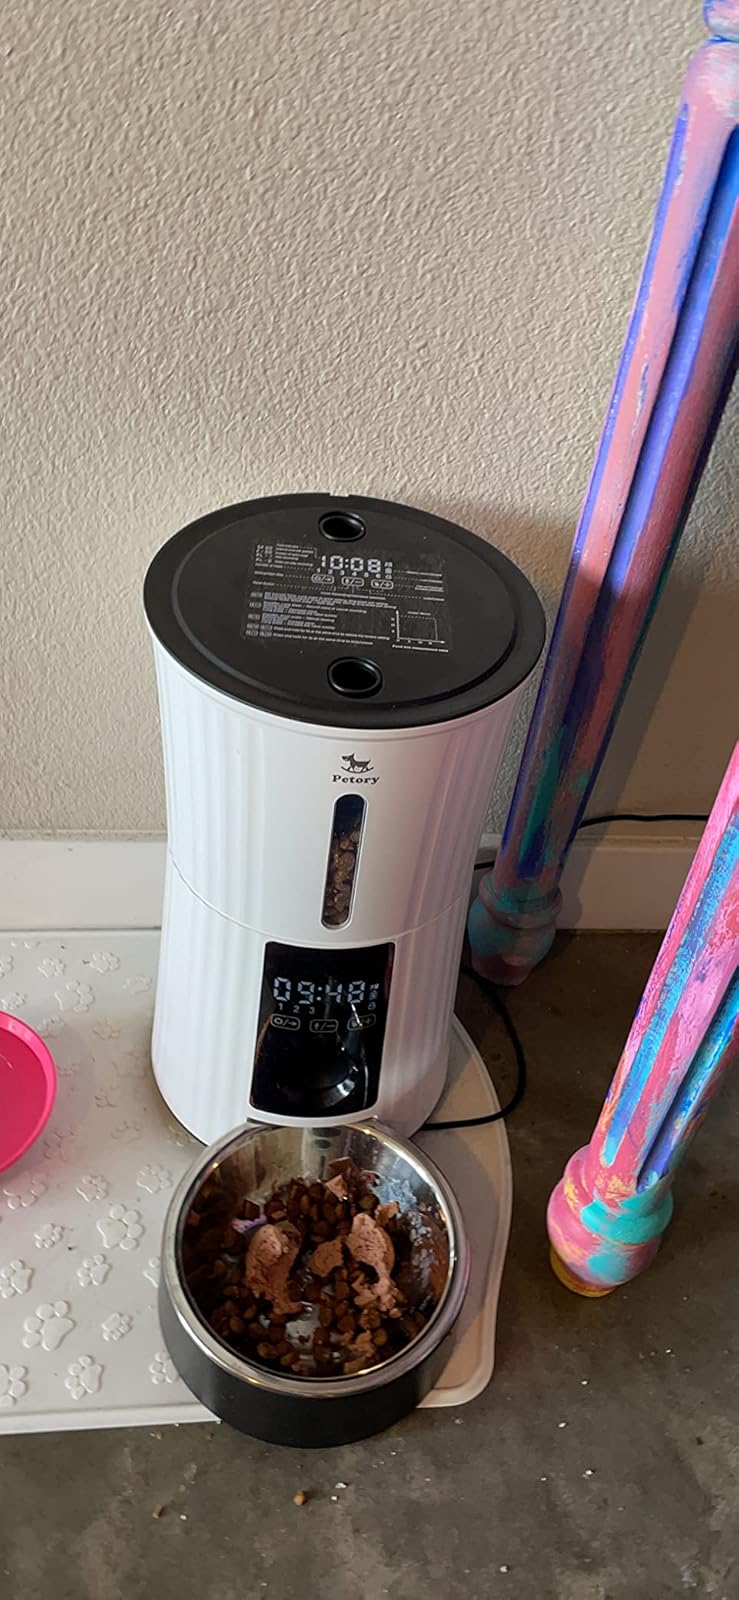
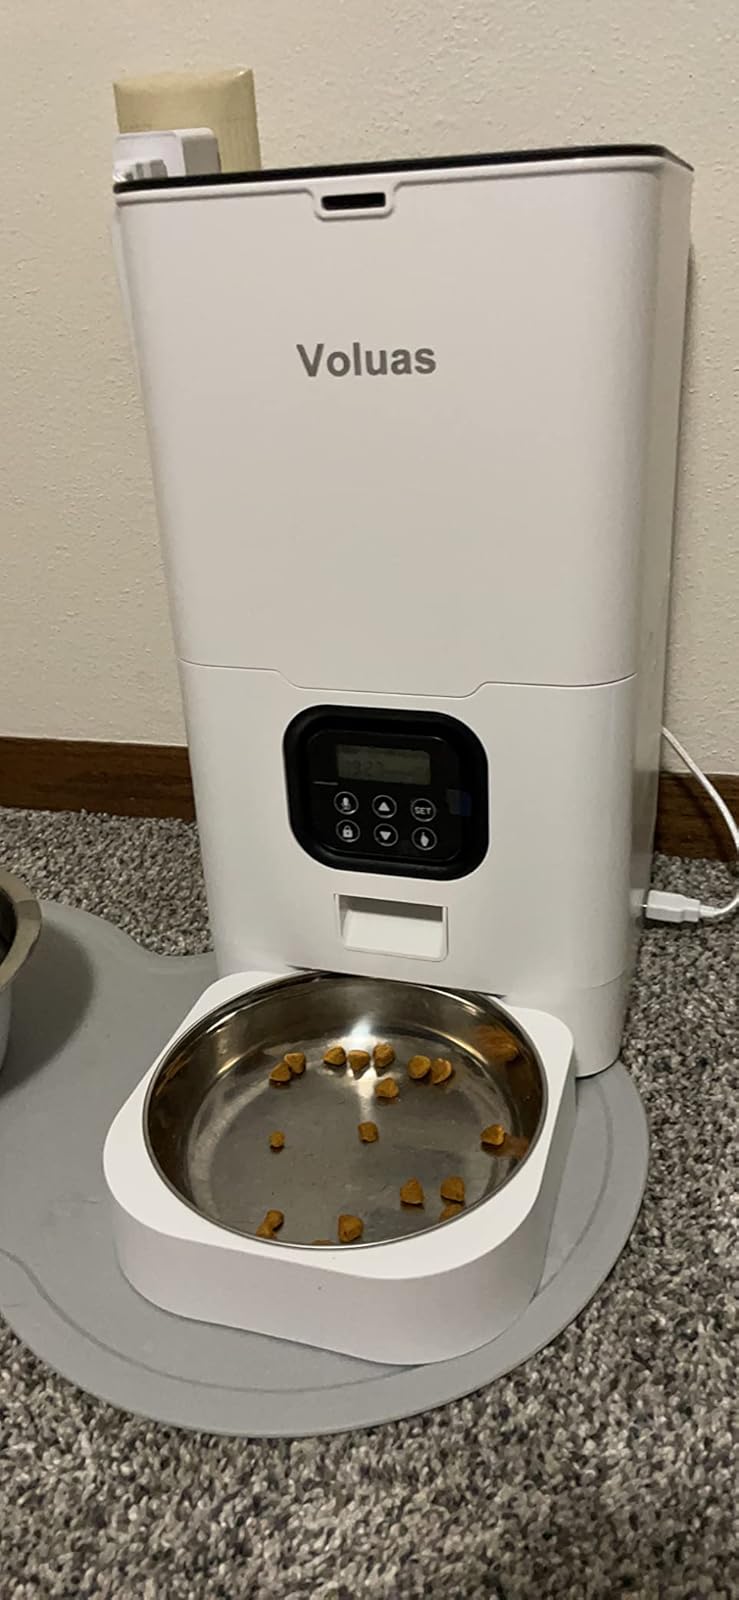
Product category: items_feeder
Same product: no